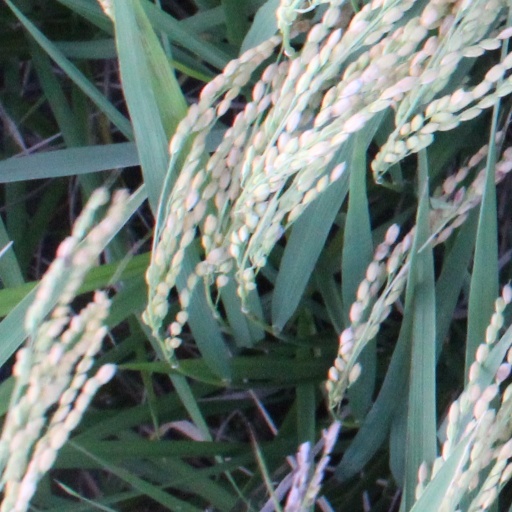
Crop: rice